Suzanne Rogers

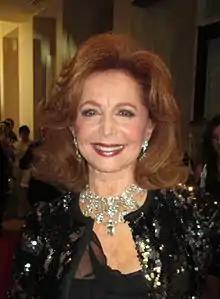
Rogers in 2014

Suzanne Rogers (born Suzanne Crumpler, July 9, 1943) is an American actress with film and television credits. Her stage name was inspired by Ginger Rogers, whom she cites as a personal inspiration for joining the entertainment industry. Rogers got her start as a dancer/performer at New York City's Radio City Music Hall, but she is best known for playing Maggie Horton, a role she originated in 1973 on the NBC/Peacock soap opera "Days of Our Lives". In her over five-decade run as Maggie, Rogers is the longest-running actor in an American soap opera and plays the longest-running character role in American soap opera history.